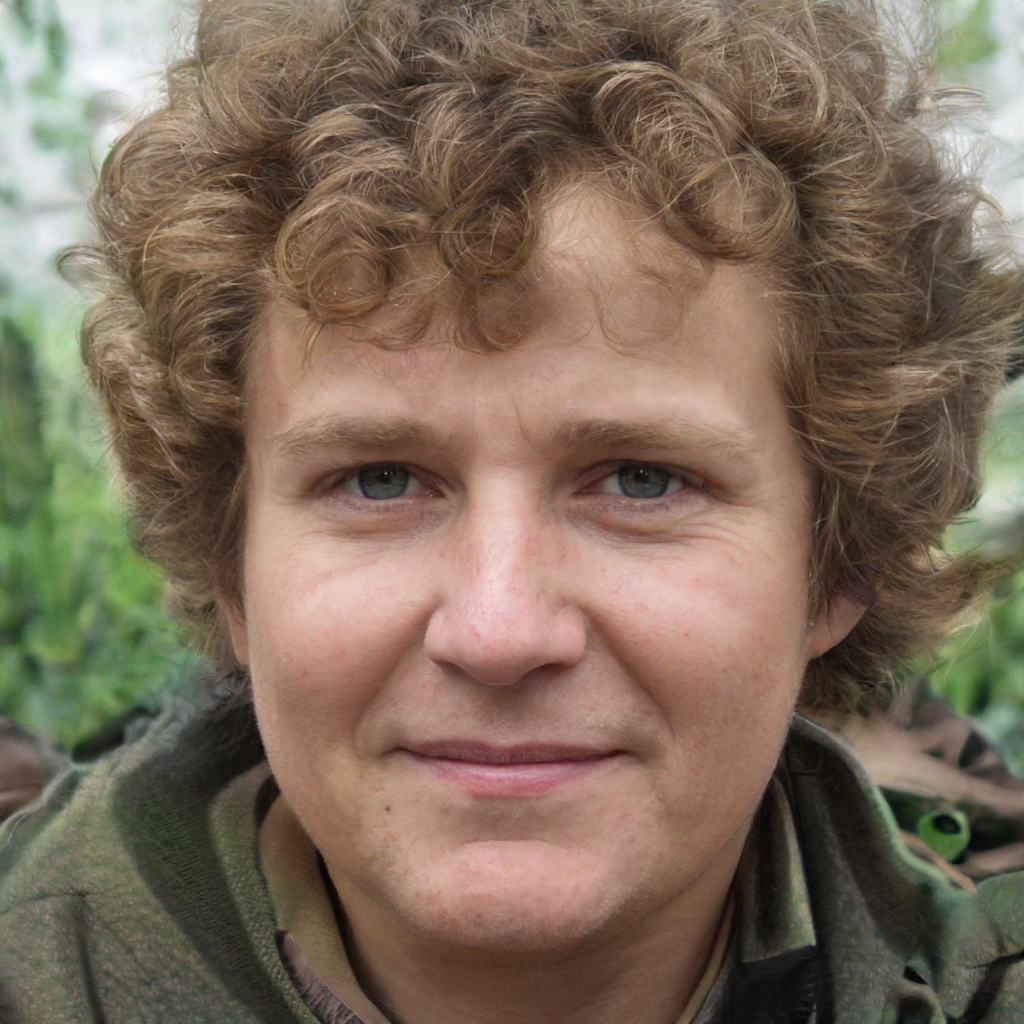
Gender: Male